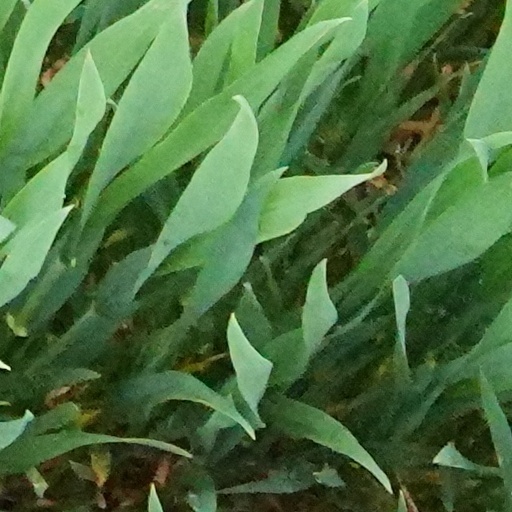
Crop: wheat